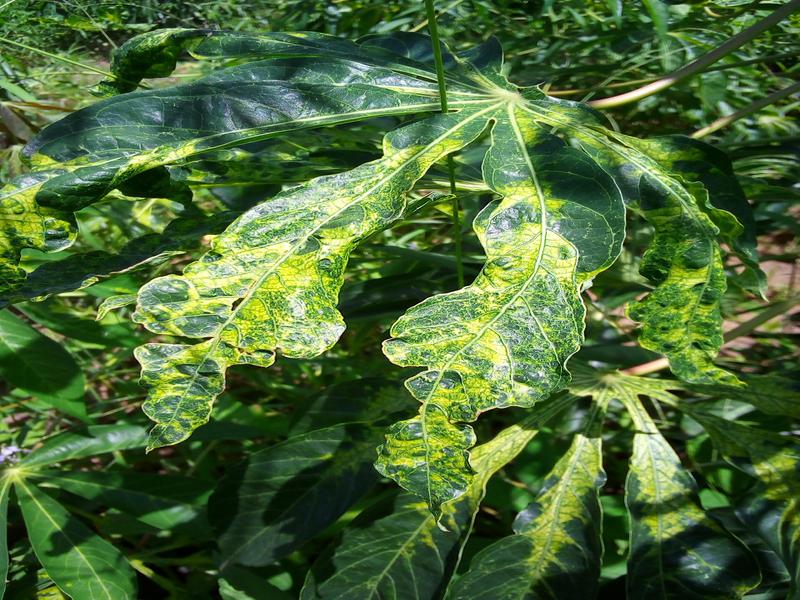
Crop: cassava
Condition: mosaic_disease